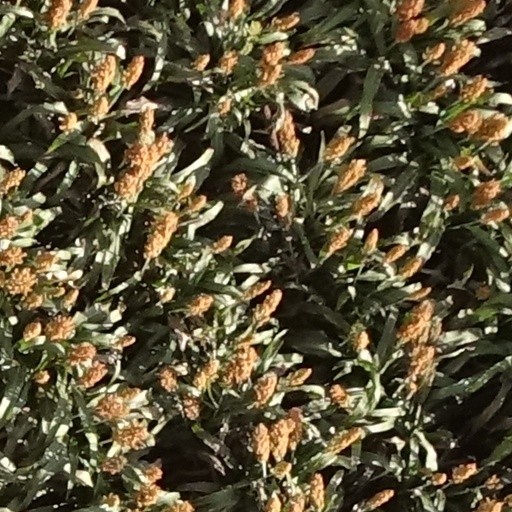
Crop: sorghum